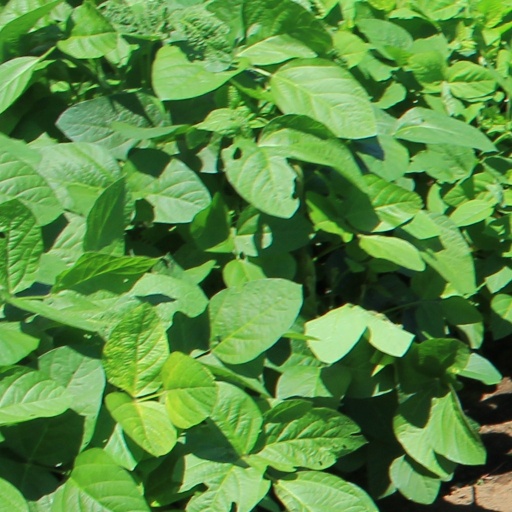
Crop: soybean